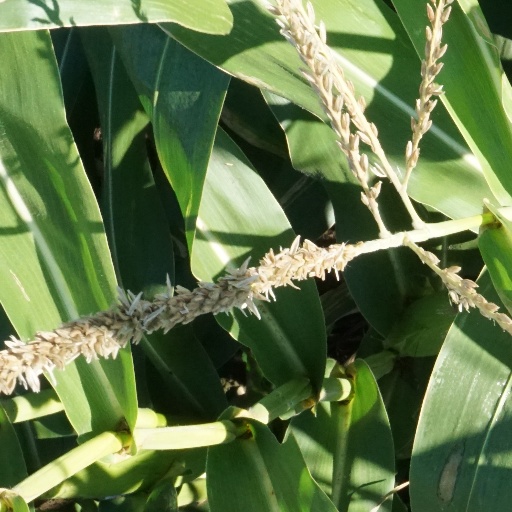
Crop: maize; corn